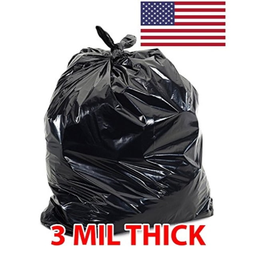
Label: plastic